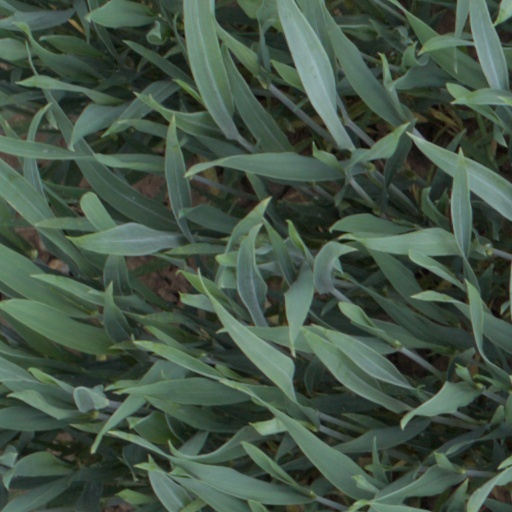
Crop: wheat